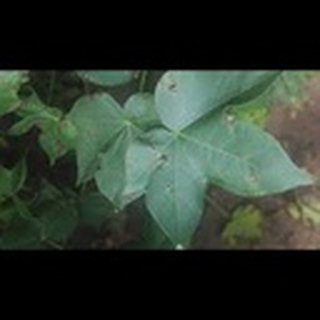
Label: cotton_target_spot